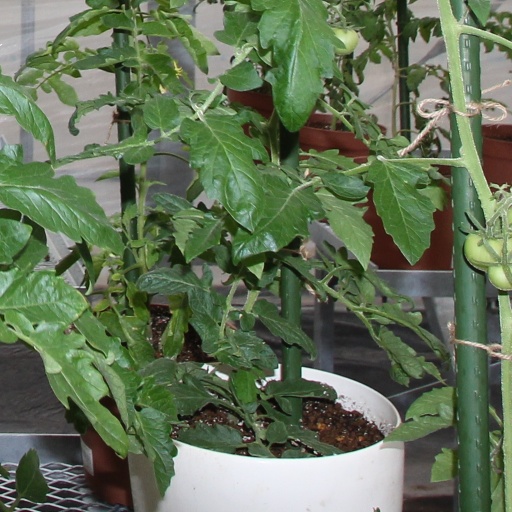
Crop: tomato